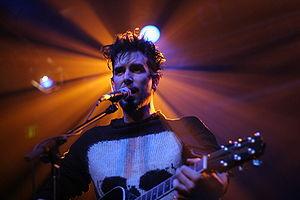
Voltaire né le 25 janvier 1967, à La Havane à Cuba, est un musicien populaire de la scène gothique. Il a choisi son nom d'artiste en référence à celui du philosophe et écrivain éponyme.